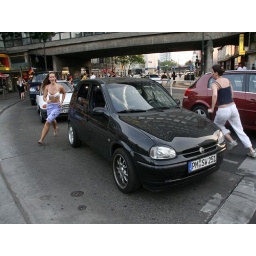
YEAH! Crazy Girls chasing around their empty car at a red light!